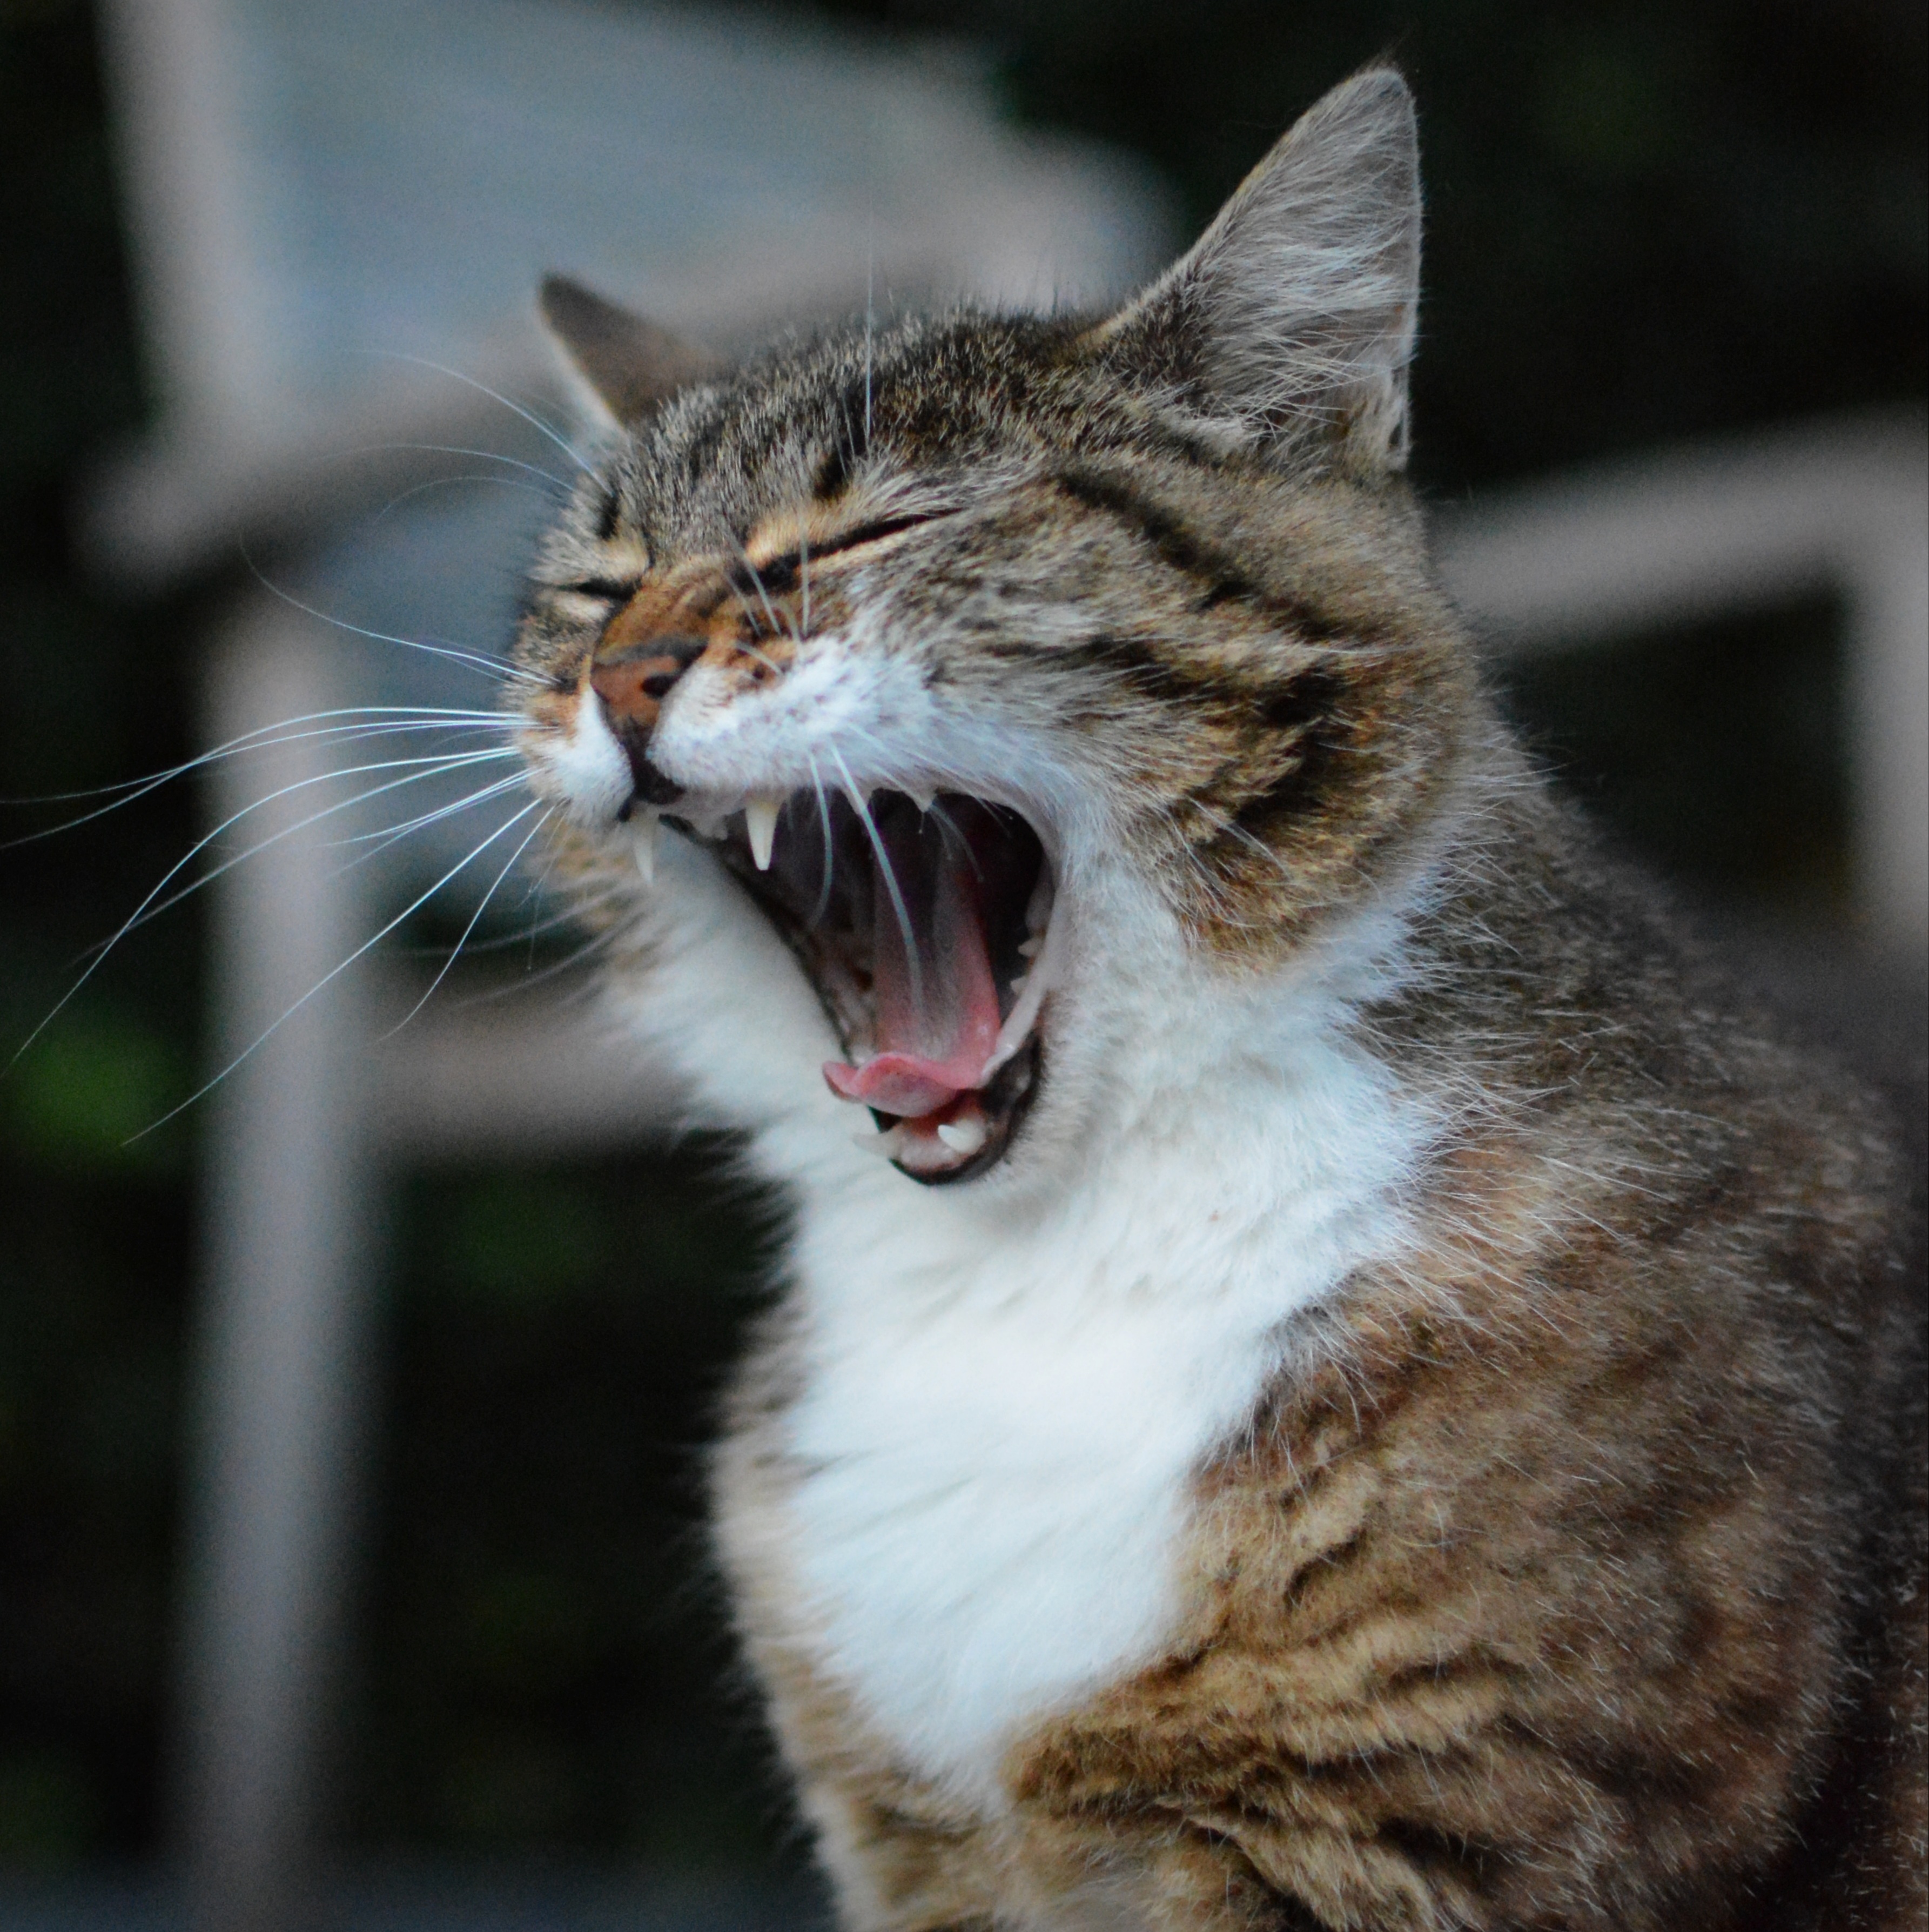
animal, pet, cat, feline, mammal, fauna, yawn, close up, cats, nose, whiskers, vertebrate, tabby cat, norwegian forest cat, european shorthair, wild cat, small to medium sized cats, cat like mammal, domestic short haired cat, pixie bob